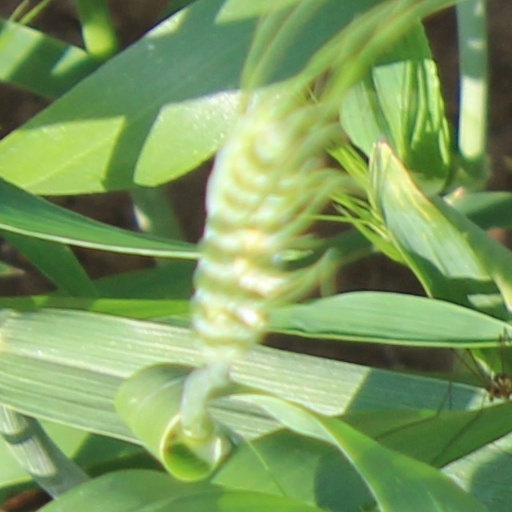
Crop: wheat